Galvanic anode

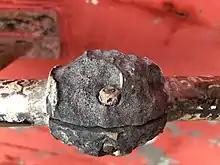
A galvanic anode (sacrificial anode) on a yacht's propeller shaft

The design of a galvanic anode CP system should consider many factors, including the type of structure, the resistivity of the electrolyte (soil or water) it will operate in, the type of coating and the service life.